Cyanide & Happiness

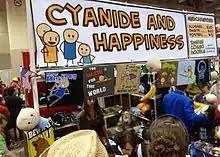
A variety of "Cyanide and Happiness" merchandise being sold at Fan Expo Canada 2012.

In addition to the animated shorts created for the website since 2006, the artists created "The Cyanide & Happiness Show". This show was created following a Kickstarter in 2013 and premiered in 2014. The first season was released for free online, while for the second season it was picked up by TV network Seeso; later it moved to VRV.